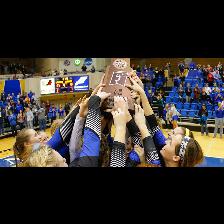
Label: Human